List of University of Central Florida alumni

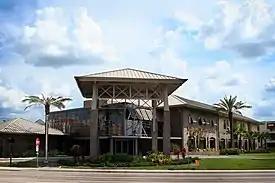
The FAIRWINDS Alumni Center at UCF

The University of Central Florida (UCF) is a metropolitan public research and space-grant university located on a 1,415-acre (5.73 km) main campus in Orlando, Florida, United States. UCF is a member institution of the State University System of Florida and is the largest university in the United States in terms of undergraduate enrollment. It was founded in 1963 as Florida Technological University to provide highly trained personnel to support the Kennedy Space Center and Cape Canaveral Space Force Station on Florida's Space Coast. After the university's academic scope expanded in the mid and late 1970s to encompass a wider variety of disciplines, the school was renamed The University of Central Florida in 1978. Initial enrollment in 1968 was 1,948 students; as of 2014, the university has 59,770 students from more than 140 countries, all 50 U.S. states and the District of Columbia. Since the university's first graduating class in 1970, UCF has awarded more than 250,000 degrees, including 45,000 graduate and professional degrees, to over 200,000 alumni.